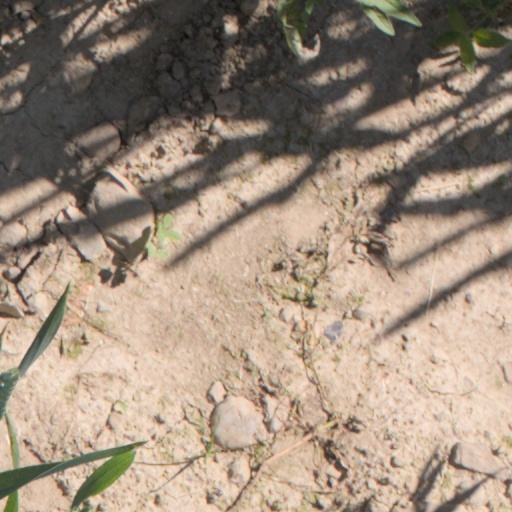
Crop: wheat